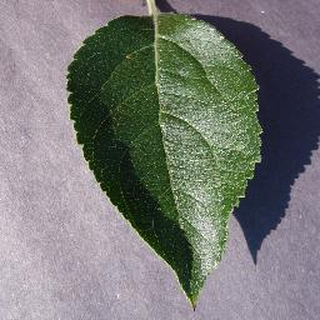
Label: healthy_apple